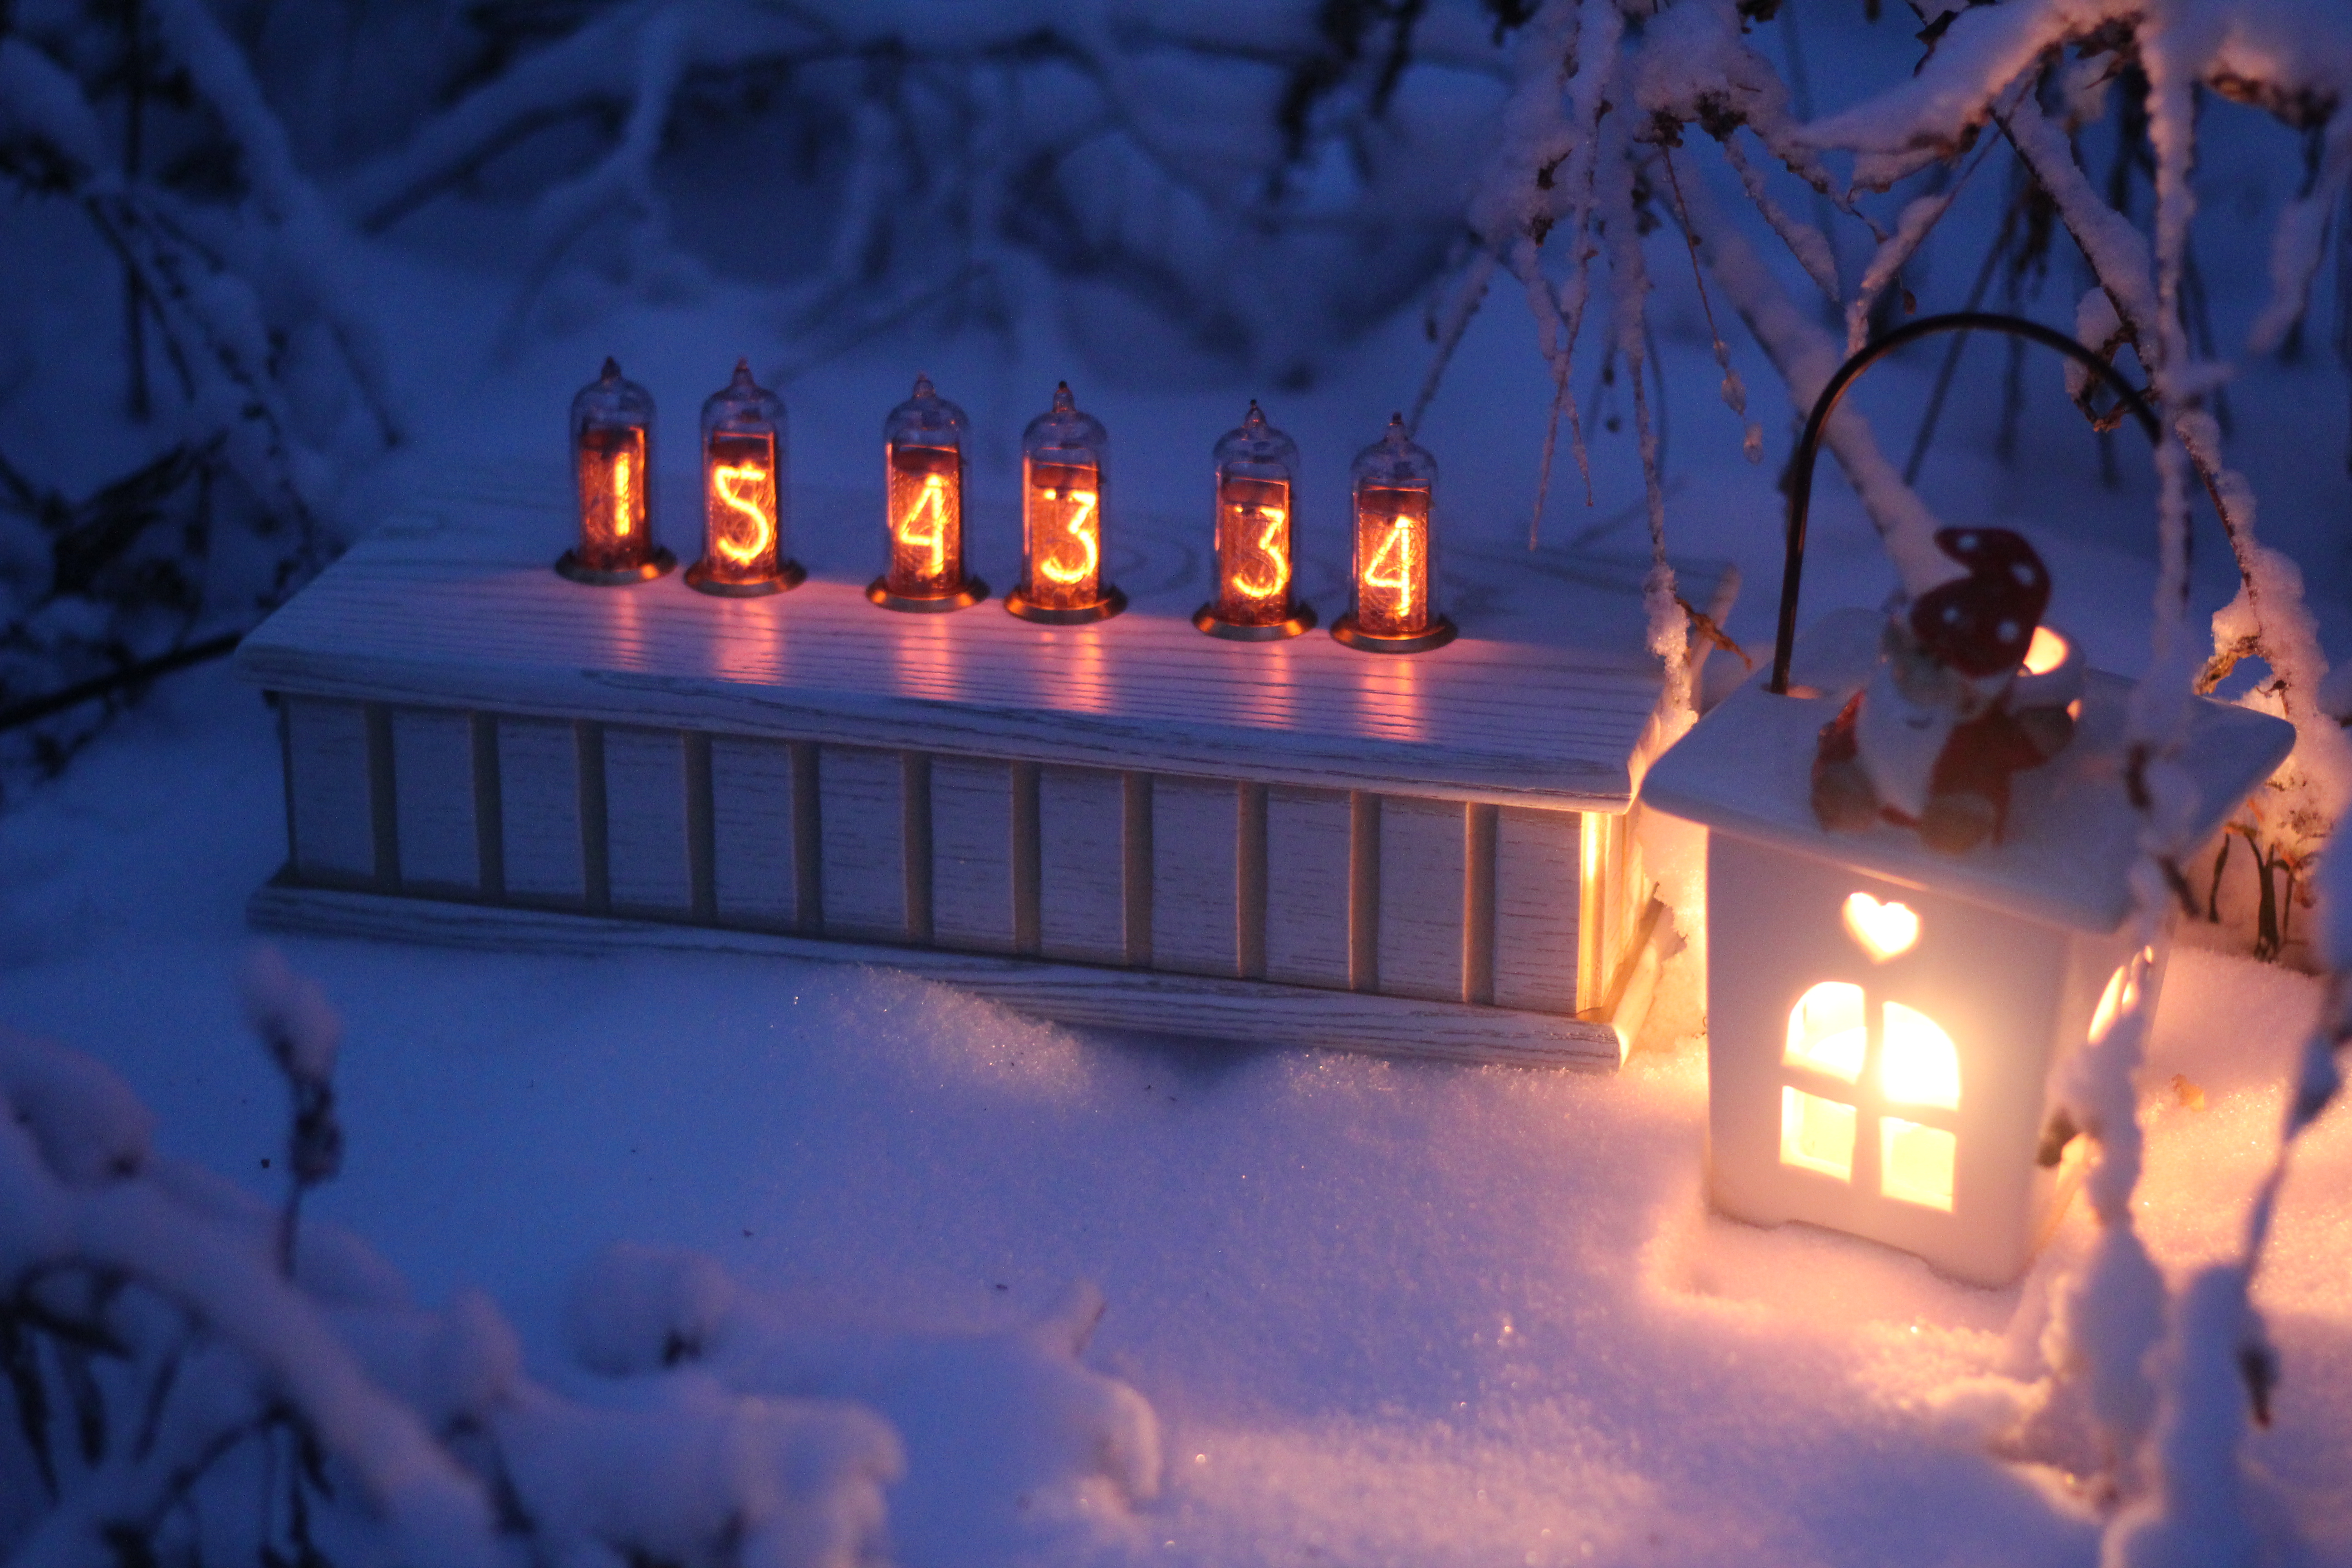
snow, winter, light, lighting, ice, freezing, christmas, christmas lights, evening, christmas decoration, tree, holiday